WJMO

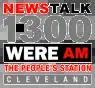
Logo before June 2007

Metroplex Communications merged into San Antonio-based Clear Channel Communications in October 1993 in a combined $54 million deal, this included WERE and WNCX; Clear Channel would then take control of WENZ's sales operations in March 1994 via a joint sales agreement, eventually buying the station outright in 1996. Following passage of the Telecom Act of 1996, Clear Channel announced a $4.4 billion merger with Jacor Communications in 1998; to comply with federal ownership guidelines, WERE and WENZ were sold to Radio One, while WNCX was sold to Infinity Broadcasting.